Henry Lewis Bullen

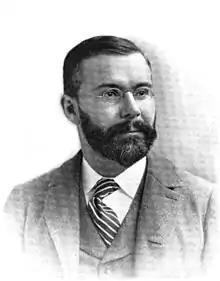

Henry Lewis Bullen (1857 – April 27, 1938) was an American printer and typographic archivist.